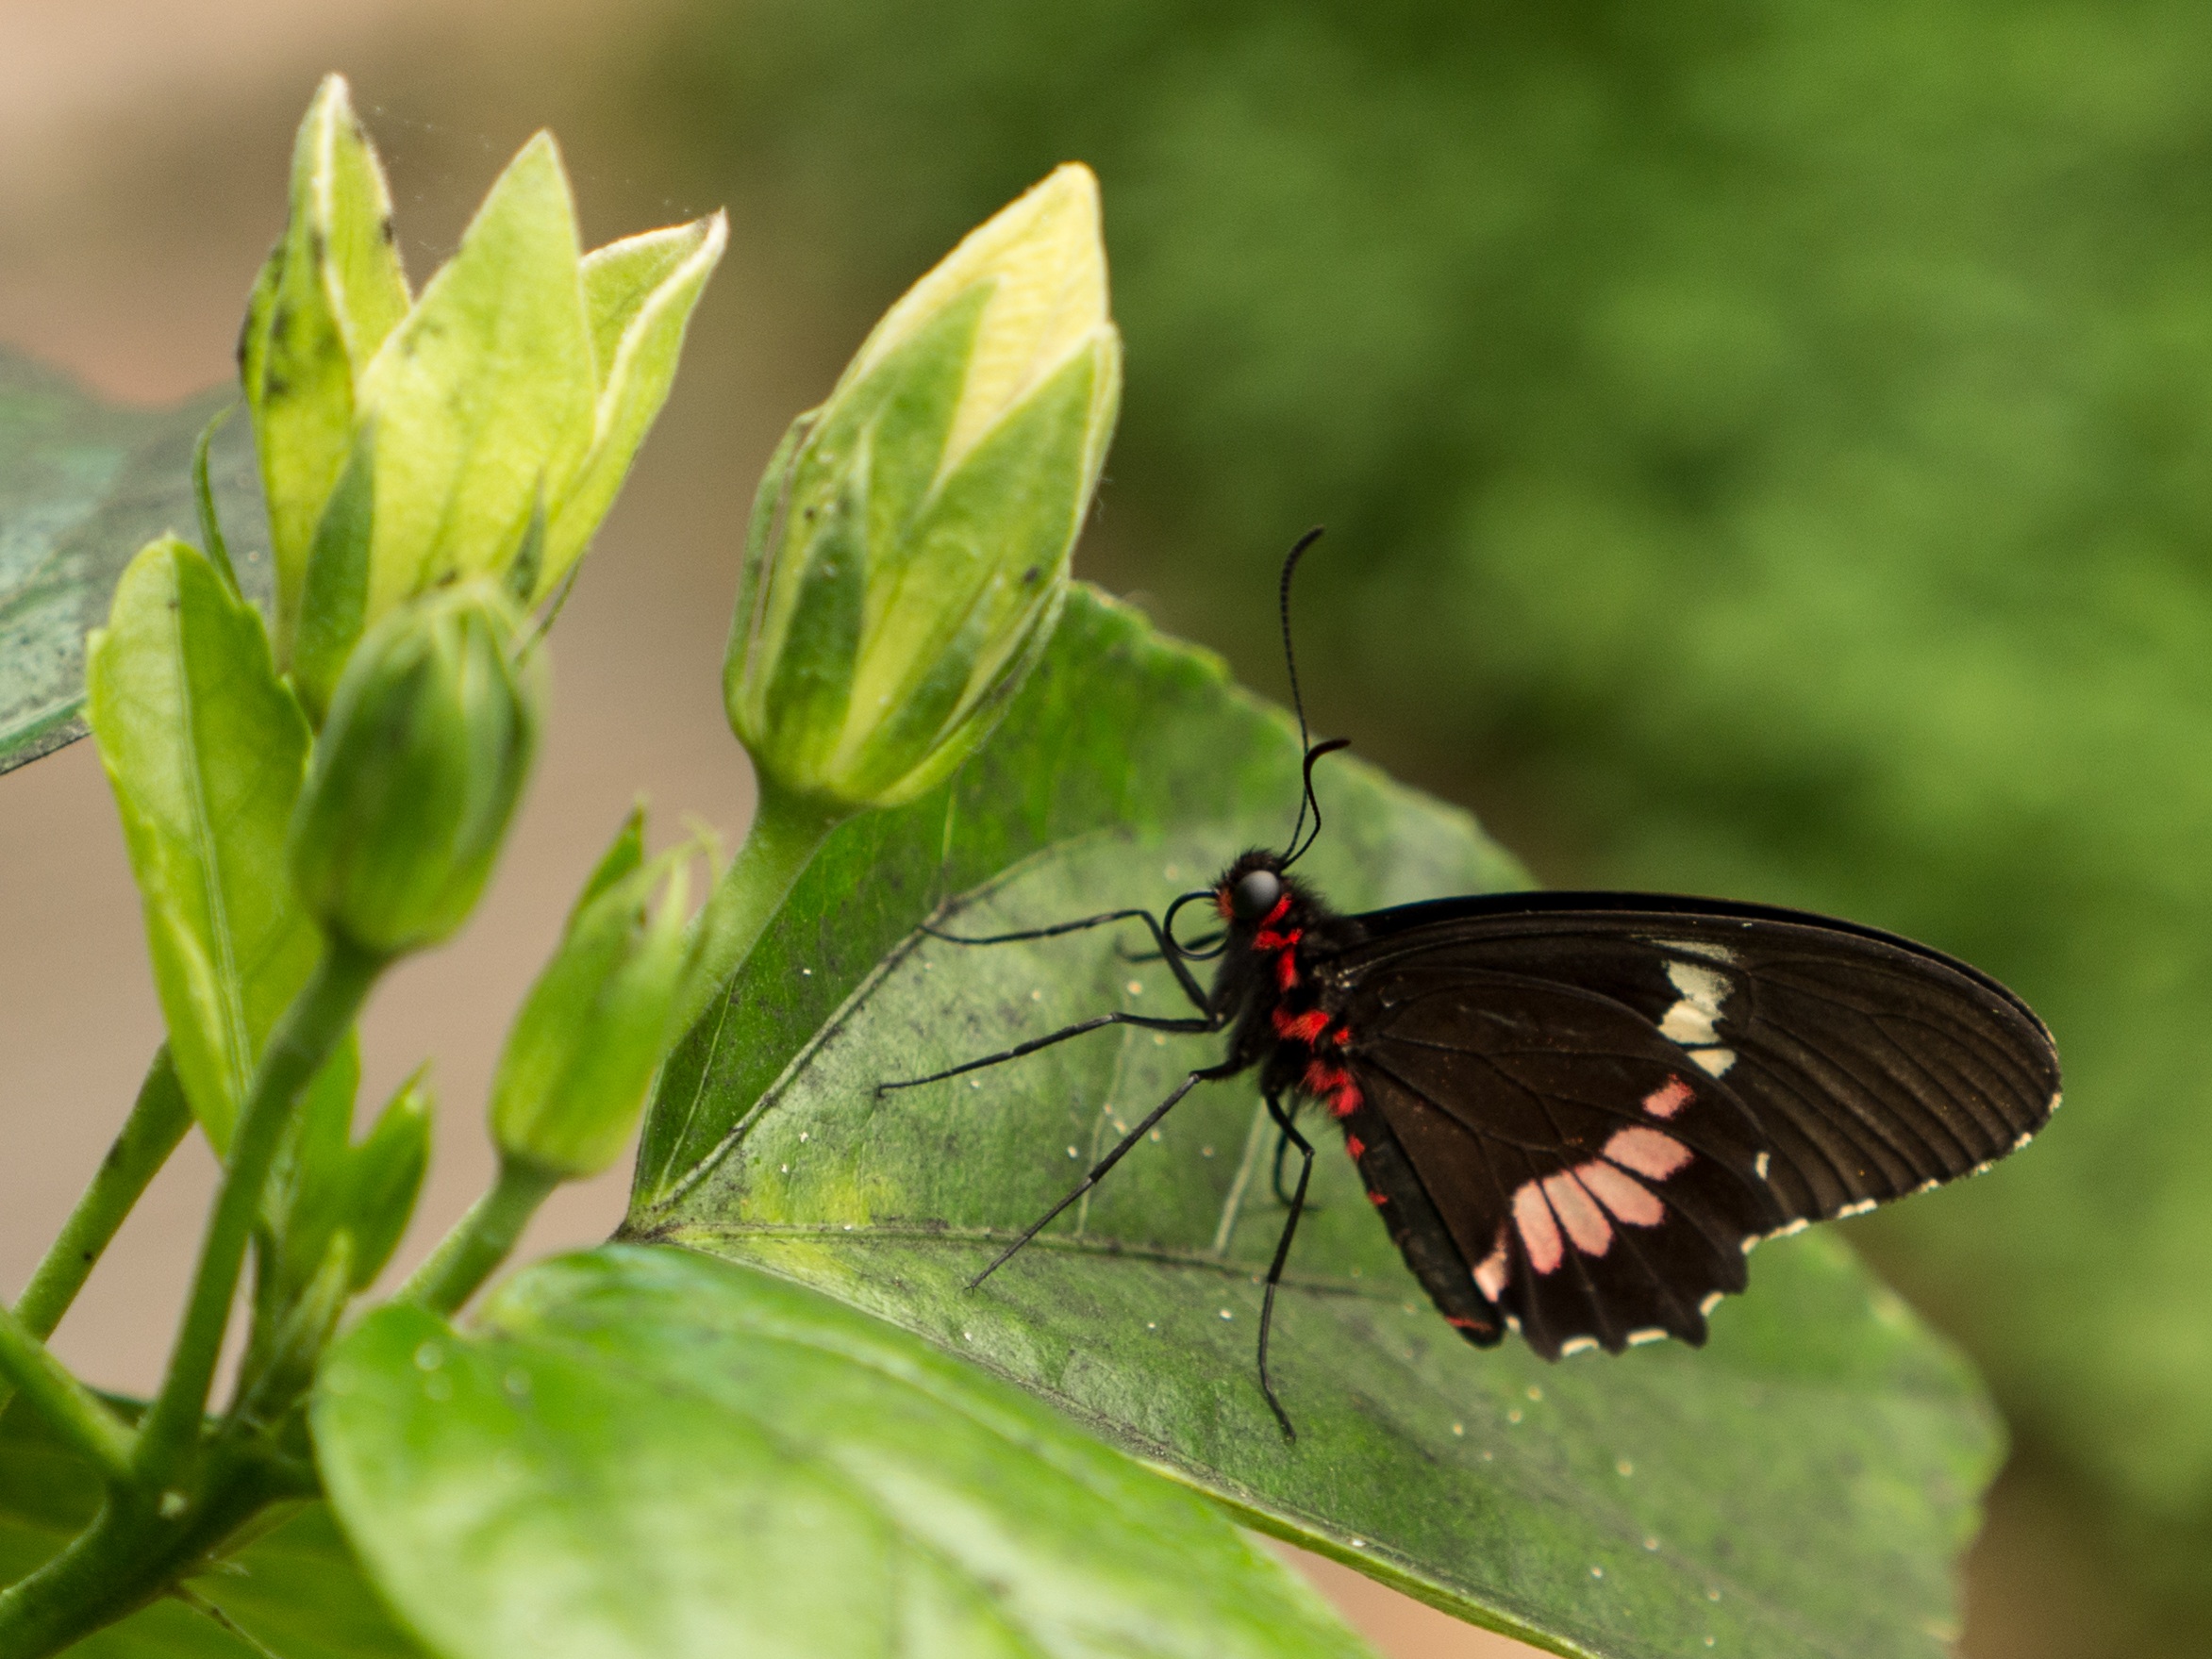
nature, plant, leaf, animal, wildlife, green, insect, macro, moth, butterfly, garden, fauna, invertebrate, posing, cool image, spain, wings, insects, beauty, detail, bugs, cool photo, pieridae, malaga, macro photography, organism, arthropod, benalmadena, butterfly wings, pollinator, moths and butterflies, lycaenid, brush footed butterfly, benalm dena mariposario